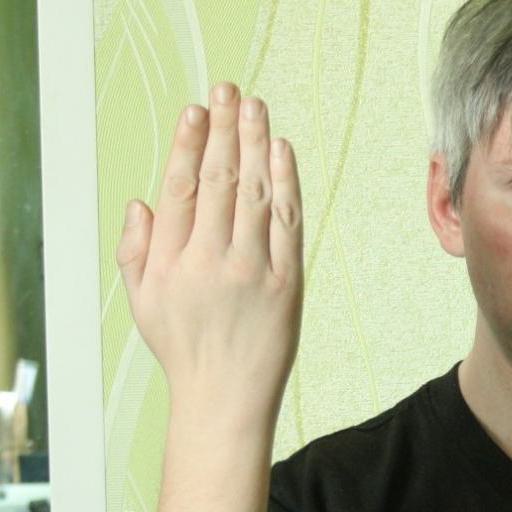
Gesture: stop_inverted